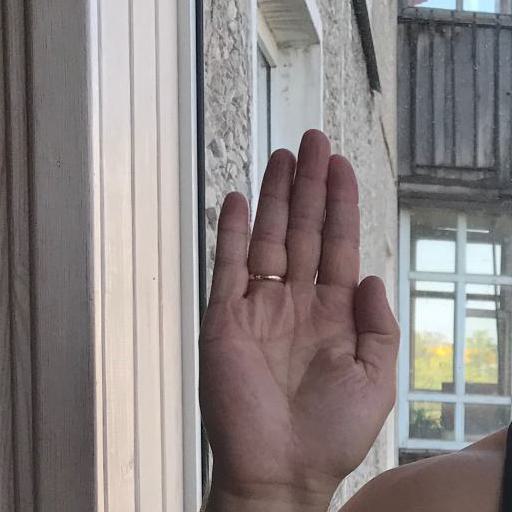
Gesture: stop